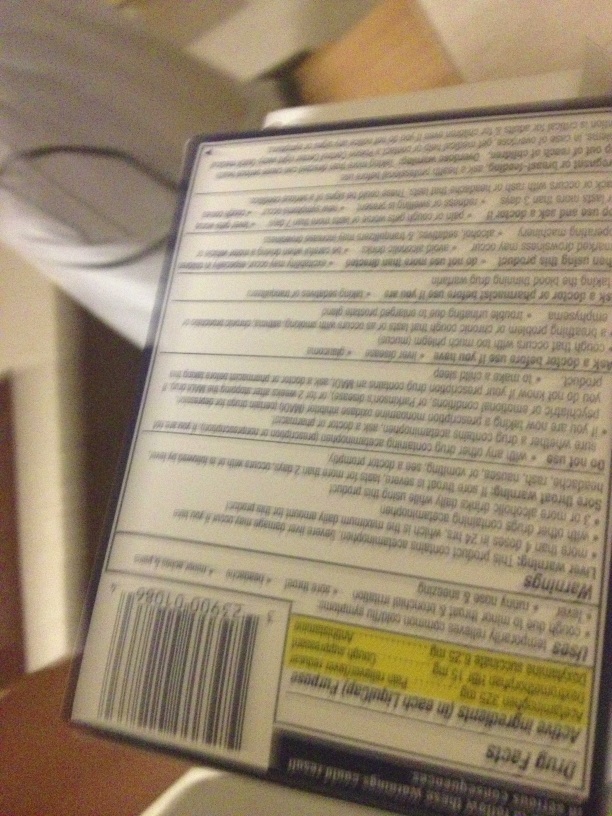Question: And if pills are in the box.
Answer: unanswerable